African American Museum of Iowa

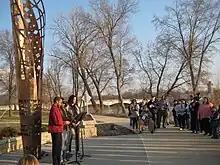
Community members perform in front of the public art piece 'Trumpet' at the 2008 Martin Luther King Jr. Memorial Celebration

In 2005, the 12th Ave. bridge near the AAMI was renamed the Dr. Martin Luther King Jr. Memorial Bridge, and a public art piece, "Trumpet", was unveiled on the museum grounds near the Cedar River Trail.